Ned Marin

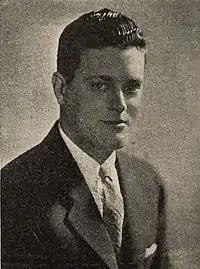
From a 1923 publication

Herman Ned Marin (May 17, 1895 – November 11, 1955), was an American producer and screenwriter. He produced 15 films between 1923 and 1937.